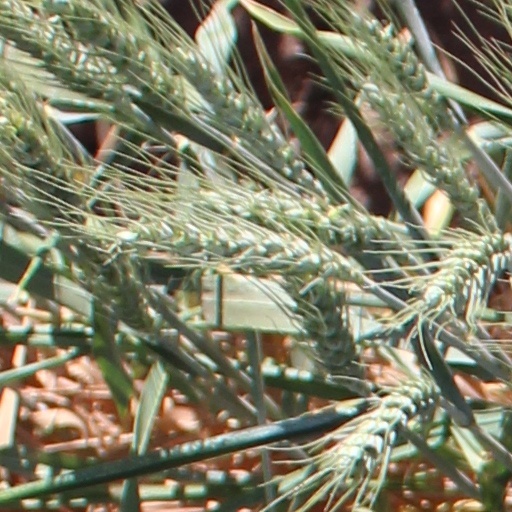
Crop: wheat